Country Garden

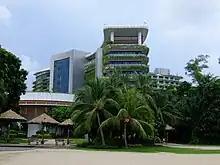
Forest City Phoenix International Marina Hotel

Forest City was planned as an integrated residential development, built on reclaimed land within the locale of Iskandar Puteri in Johor, Malaysia, in close proximity to the border with Singapore.